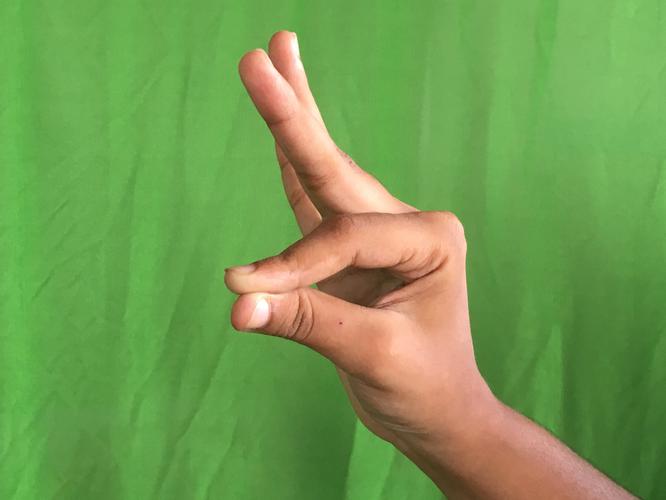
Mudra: Hamsasyam
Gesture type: single_hand